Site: brandenburg
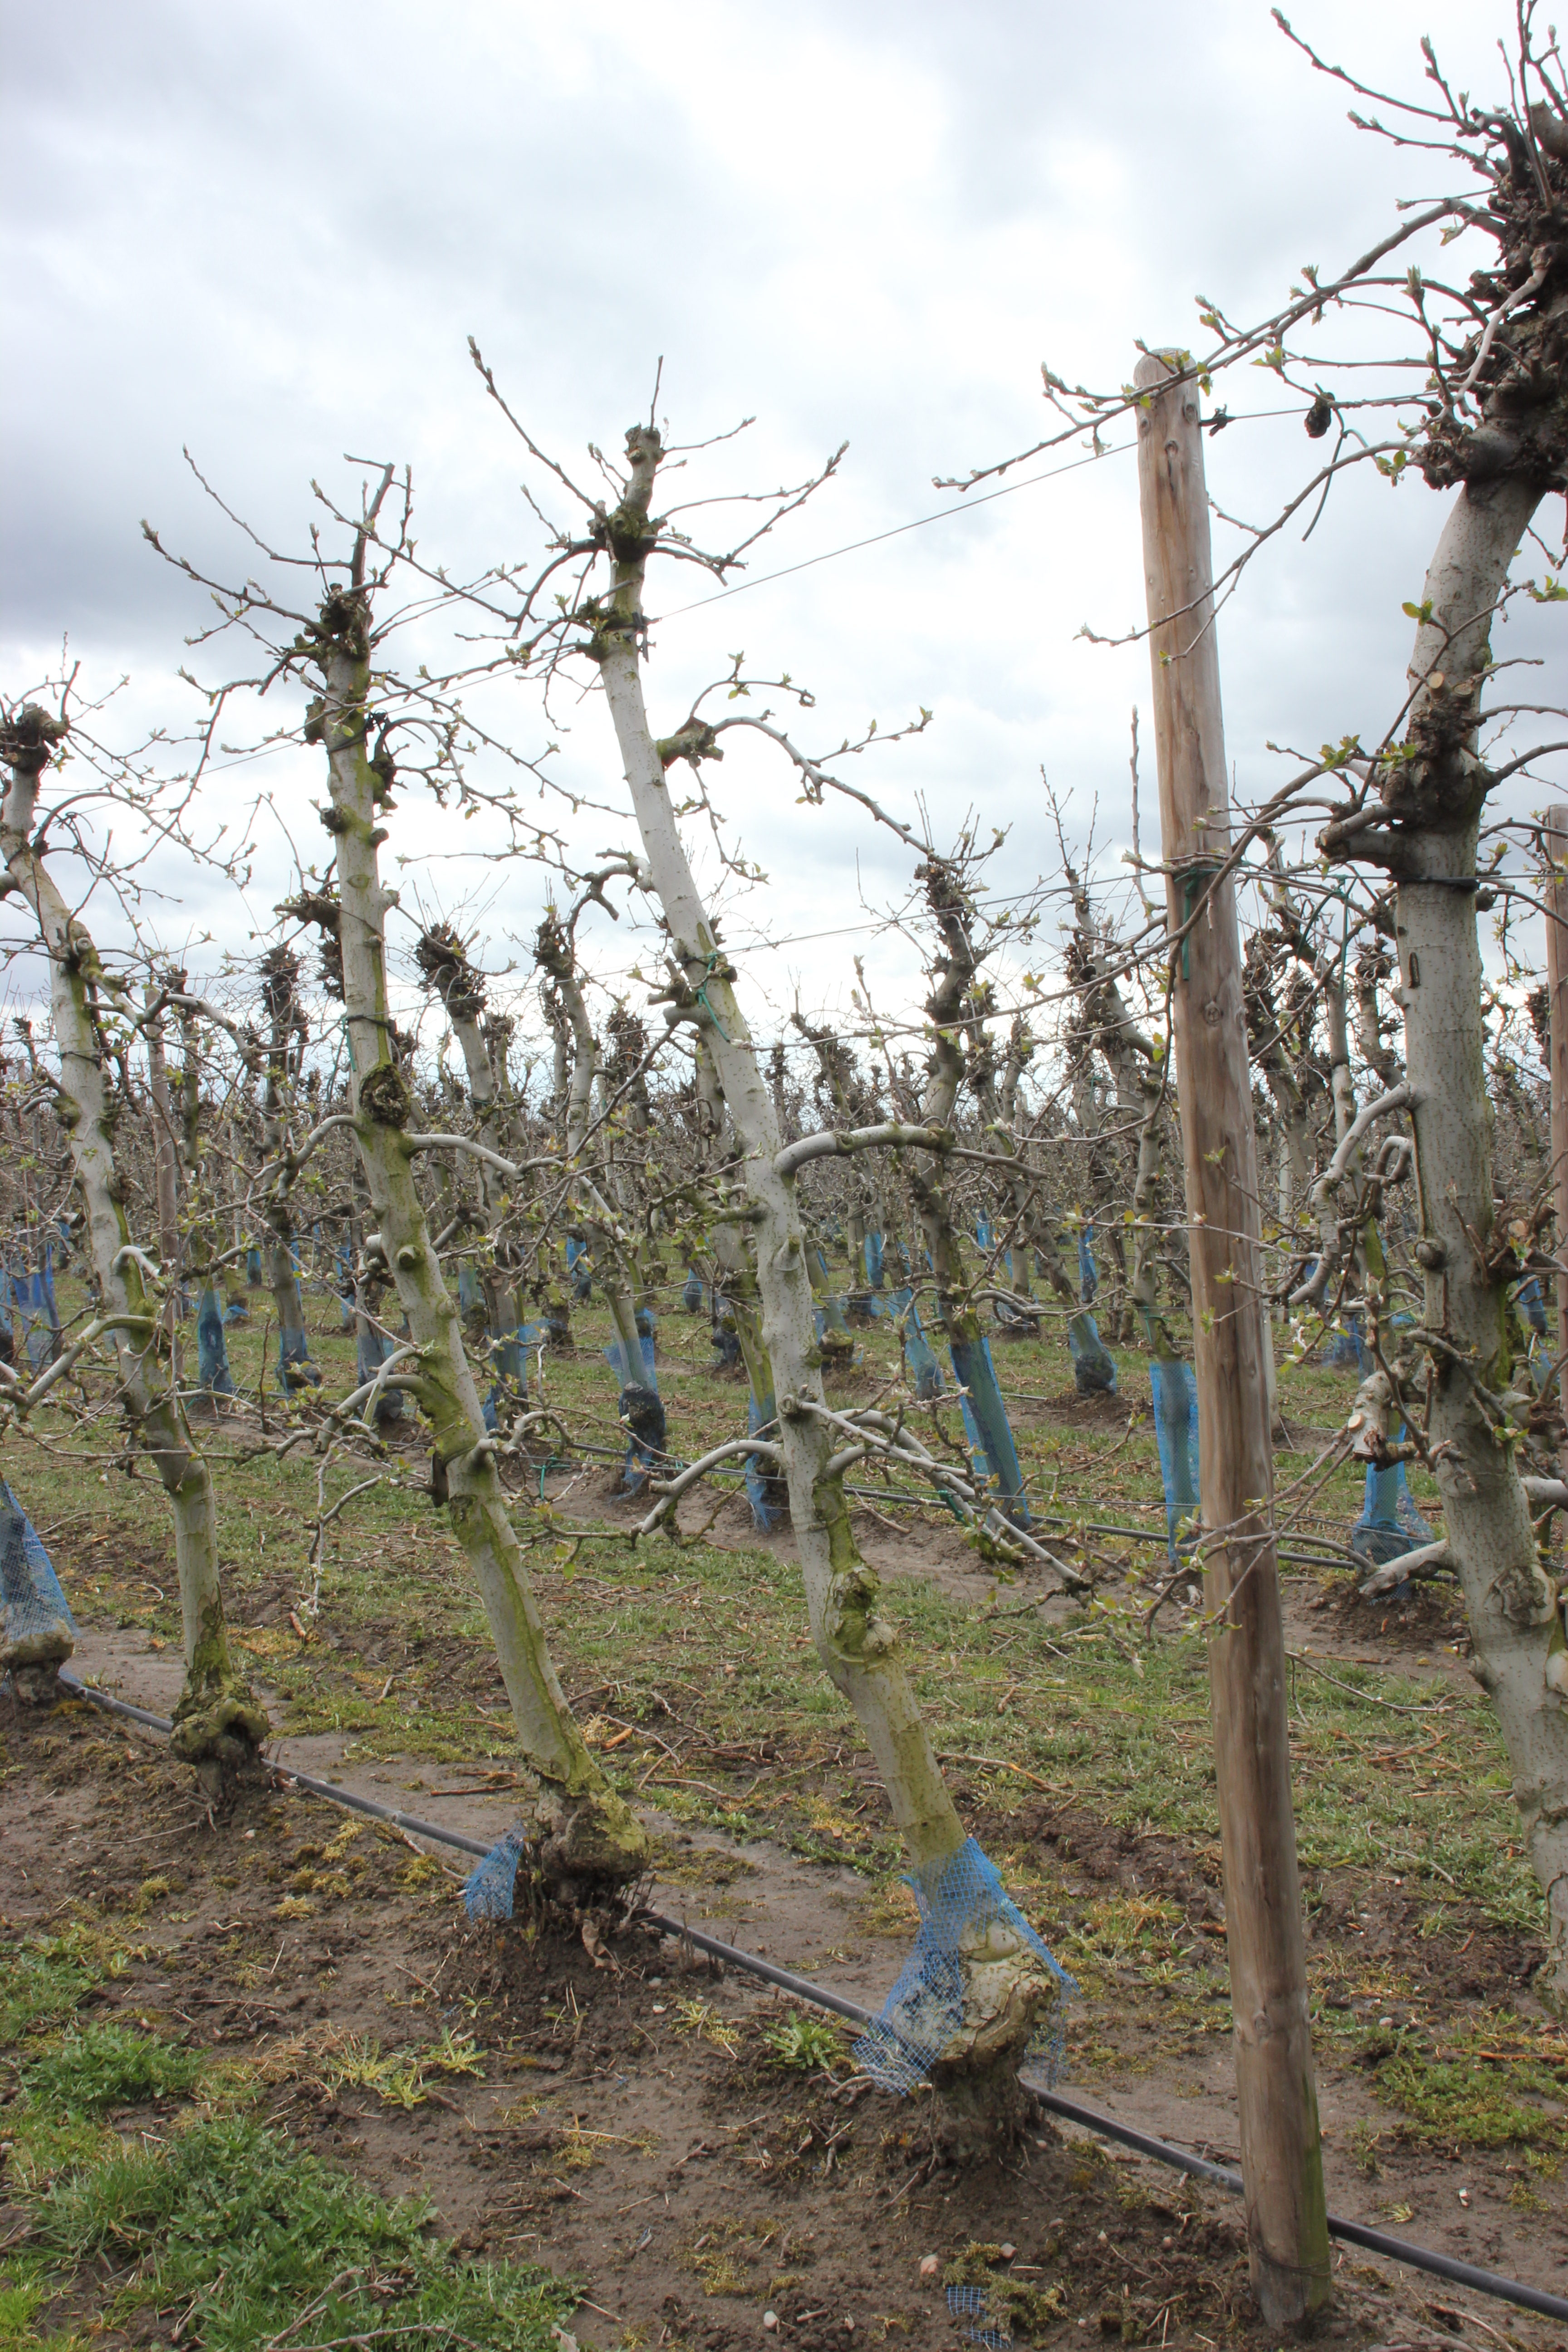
Growth stage (BBCH 55): Inflorescence emergence